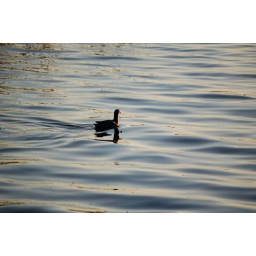
duck in the water